Zsa Zsa Padilla

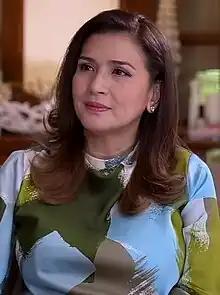
Padilla in 2023

Esperanza "Zsa Zsa" Perez Padilla (born May 28, 1964) is a Filipino singer, actress, television host, music producer and businesswoman.